Little Creatures Brewery

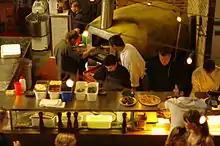
Making pizzas in Little Creatures

The brewery has won a number of Australian International Beer Awards. In 2002, Little Creatures Brewery was named Champion Australian Brewery, and its Pale Ale crowned as Champion Ale. The beer also won "Choice" magazine's 2003 Best Australian Ale and the 2004 BBC Good Food prize for Best Ale.